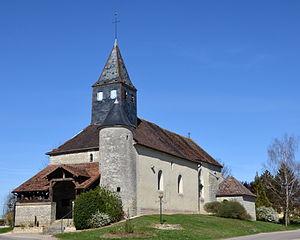
Eglise de la Rothière, Aube, France